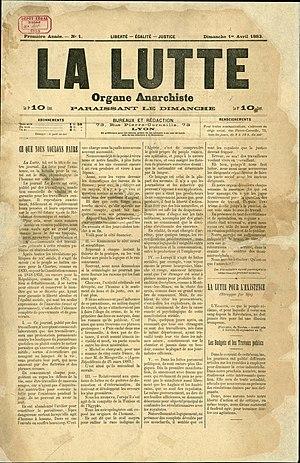
La Lutte, organe anarchiste
Le Droit social, « organe socialiste révolutionnaire », est un journal anarchiste lyonnais créé en 1882 qui parut pendant cinq mois et compta 24 numéros sous ce titre. Soumis à une forte surveillance policière, il changea ensuite à dix reprises de nom et de gérant à la suite de nombreuses condamnations et amendes, tout en conservant les mêmes abonnés. Il parut successivement sous les titres suivants : L'Étendard révolutionnaire, La Lutte, Le Drapeau Noir, L'Émeute, Le Défi, L'Hydre Anarchiste, L’Émeute, L'Alarme, Le Droit Anarchique. Sa parution prit fin le 8 juin 1884, date du dernier numéro du titre Le Droit anarchique. Toutes ces publications anarchistes lyonnaises portent l'épigraphe : Liberté - Égalité - Justice, paraissent le dimanche de manière hebdomadaire et se transmettent les listes des abonnements.